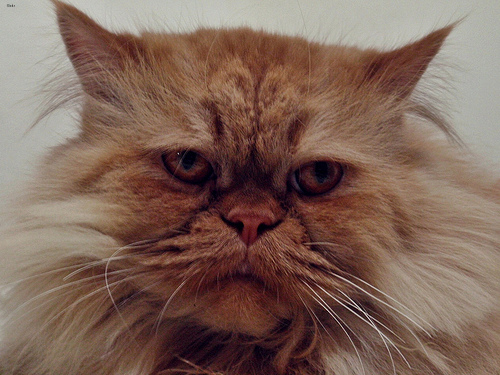
Animal: cat
Breed: persian